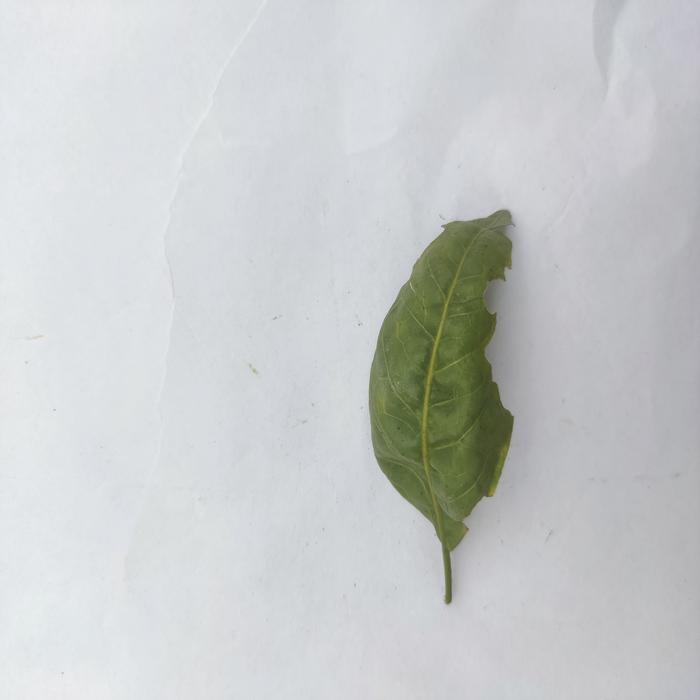
Crop: Aegle Marmelos
Leaf condition: Leaf_Curl